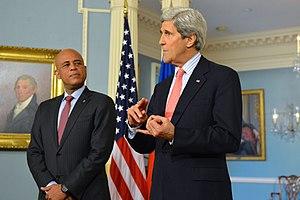
Michel Joseph Martelly, né le 12 février 1961 à Port-au-Prince, surnommé Sweet Micky ou Tet Kalé, est un musicien, compositeur et homme d'État haïtien, président de la République d'Haïti du 14 mai 2011 au 7 février 2016.